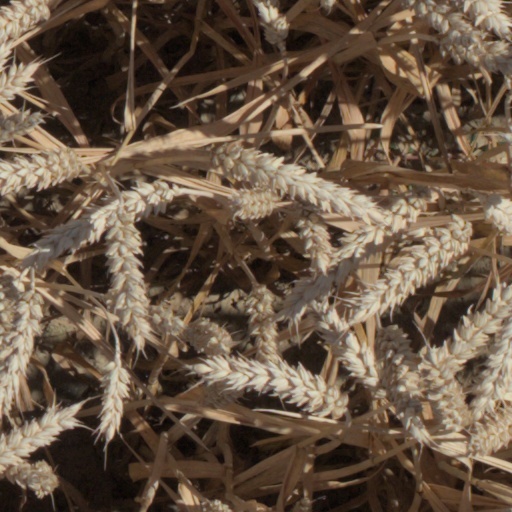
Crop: wheat